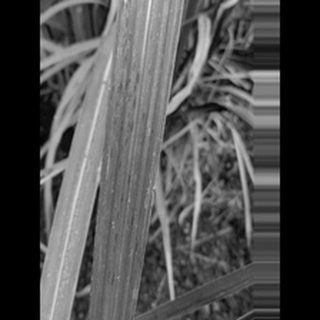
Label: sugarcane_rust